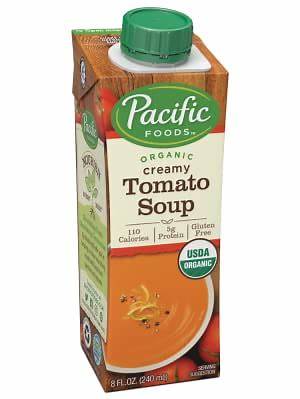
Label: cardboard